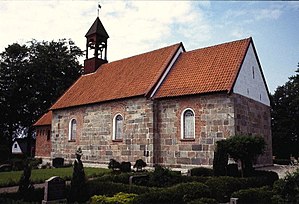
Skorup Kirke
Kirke set fra sydøst
Skorup kirke er en kirke i Silkeborg Provsti. Kirken og sognet ligger mellem Fårvang og Thorsø, i Silkeborg Kommune, indtil Kommunalreformen i 1970 lå det i Gjern Herred.